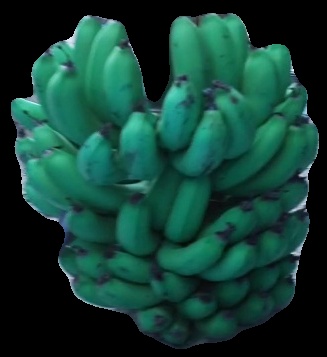
Variety: pachbale
Grade: grade2